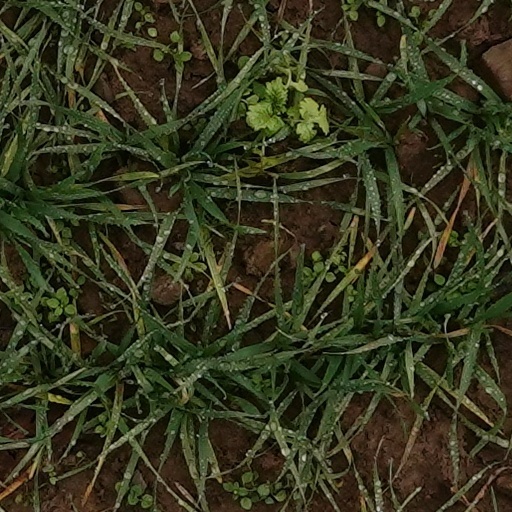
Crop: wheat